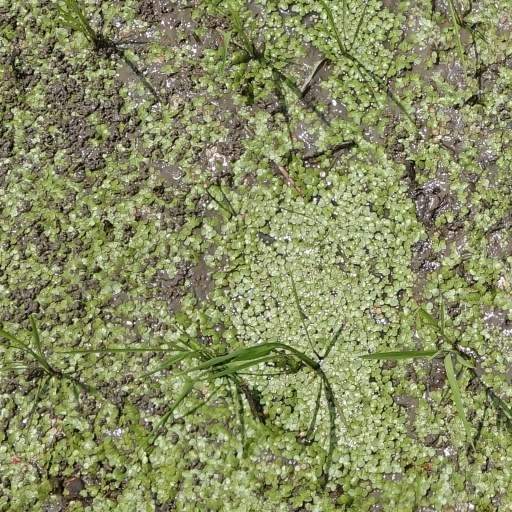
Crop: rice